The Visitor (play)

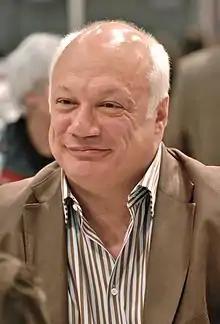
Author of the play

Eric Emmanuel Schmitt received inspiration from this play one day after listening to more bad news on the radio. From his account, he was feeling like Freud (one of the main characters of the play), wondering why God would allow such things to occur. When Schmitt finished writing the play, he read it to three people, and one of them discouraged him from publishing it. For several years it was kept in a drawer, until upon the insistence of various people, it was performed on stage. From that point on, the play and the author have received great praise from the public.